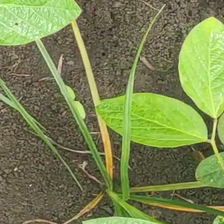
Weed species: Lavhala_(Cyperus_Rotundus)